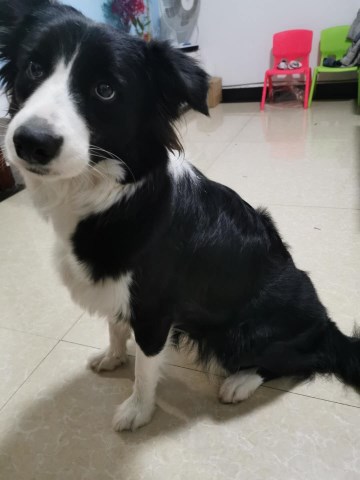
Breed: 2594-n000109-Border_collie